Life and Colour

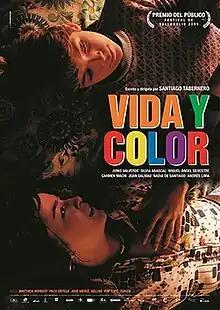
Theatrical release poster

Life and Colour is a 2005 Spanish film written and directed by in his feature length directorial debut. Its cast features Junio Valverde, Silvia Abascal, Miguel Ángel Silvestre, and Joan Dalmau, among others.